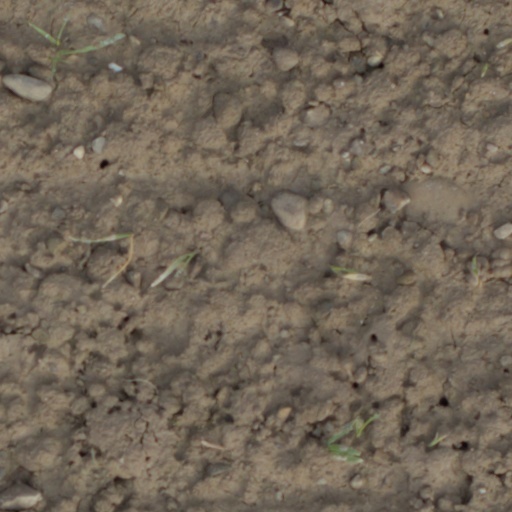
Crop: wheat